Dickson Centre, Australian Capital Territory

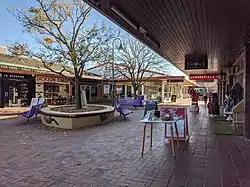
The Centre contains a paved pedestrian area with a number of shops and offices

The Dickson Centre, located in the suburb of Dickson, is a group centre in the inner northern suburbs of Canberra.